Gravitational binding energy

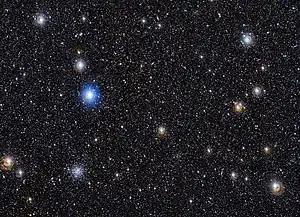
Galaxy clusters are the largest known gravitationally bound structures in the universe.

The gravitational binding energy of a system is the minimum energy which must be added to it in order for the system to cease being in a gravitationally bound state. A gravitationally bound system has a lower ("i.e.", more negative) gravitational potential energy than the sum of the energies of its parts when these are completely separated—this is what keeps the system in accordance with the minimum total potential energy principle.